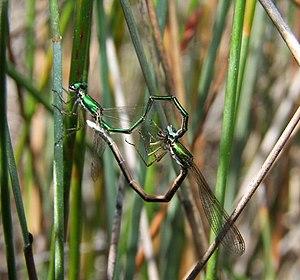
Hemiphlebia mirabilis est une espèce monotypique dans la famille des Hemiphlebiidae appartenant au sous-ordre des Zygoptera dans l'ordre des Odonates. Il s'agit d'une espèce endémique du sud de l'Australie. Elle est menacée par la perte de son habitat.